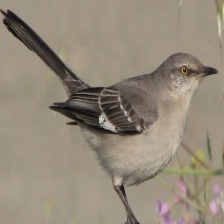
Species: NORTHERN MOCKINGBIRD
Scientific name: MIMUS POLYGLOTTOS